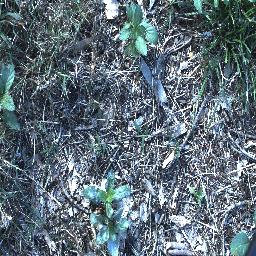
Label: snake_weed